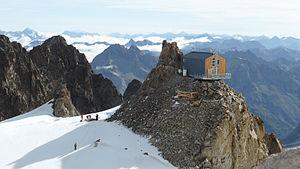
Le nouveau refuge de l'Aigle en 2014
Le parc national des Écrins est un parc national français créé en 1973, après avoir été préfiguré dès 1913. Il est situé dans les Alpes, s'étendant sur une grande partie du massif des Écrins. Il se situe sur des communes de deux départements : l'Isère et les Hautes-Alpes et chevauche la limite entre Alpes du Nord et Alpes du Sud en France, formée par la ligne de partage des eaux entre le bassin hydrographique de l'Isère et celui de la Durance.
Les refuges listés ici sont des refuges de montagne, à vocation initiale de tourisme montagnard, en partie gérés par le Club alpin français en France et par le Club alpin suisse en Suisse.
Le refuge de l'Aigle est un refuge de haute montagne situé dans les Alpes françaises dans le massif des Écrins, au pied de la Meije, sur la commune de La Grave. Le premier refuge a été construit en 1910, il fut modifié en 1986 par l'ajout d'une cuisine et d'un étroit logement pour le gardien, puis déconstruit et reconstruit en 2014, le tout en gardant une partie de la structure originelle intégrée à l'intérieur au bâti.